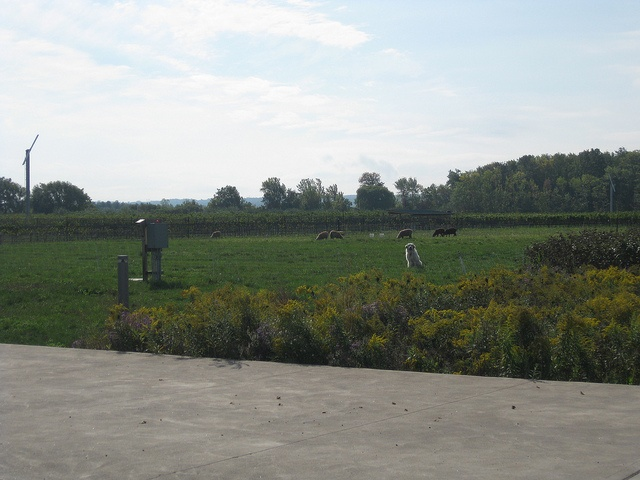
A person that is walking in the grass by themselves.
Cows grazing in a field with a dog and woods in the background.
A large grassy field with several animals walking across.
Some animals grazing in a big grassy field.
A field with horses and a dog in the distance